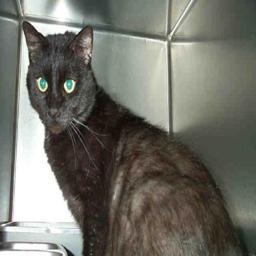
Animal: cats